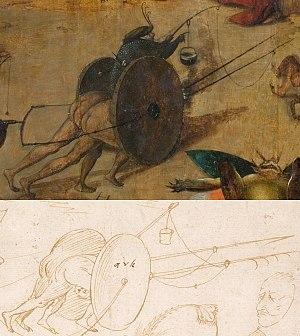
Comparaison de détails entre La Tentation de saint Antoine de Madrid (en haut) et un dessin conservé à Oxford (en bas).
La Tentation de saint Antoine est un tableau du milieu du XVIᵉ siècle, conservé au musée du Prado à Madrid et attribué à un suiveur de Jérôme Bosch.